Newai

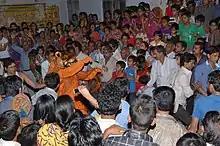
Nrisingh Janmotsav in Newai

Every Year, Dashhara Fair celebrate here in a big level. After kota, Biggest statue of 'Ravan' created here.